Collinder 135

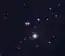
Simulated image of the Pi Puppis Cluster

Collinder 135, known sometimes as the Pi Puppis Cluster, is an open cluster in Puppis constellation.